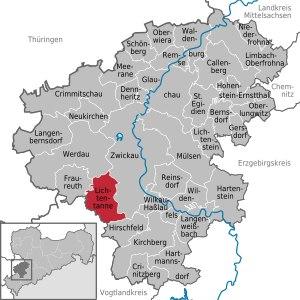
Lichtentanne est une commune de Saxe, située dans l'arrondissement de Zwickau, dans le district de Chemnitz. Sa population était de 6 921 habitants au 31 décembre 2008.